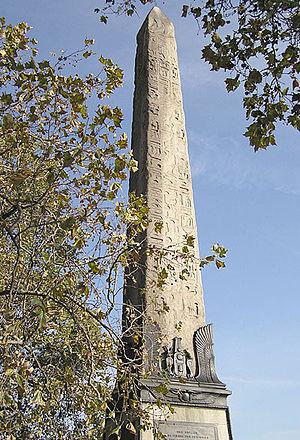
Héliopolis est le nom donné par les Grecs à la ville antique de Onou dans le delta du Nil. Elle était la capitale du treizième nome de Basse-Égypte.
Un obélisque est un monument monolithe élevé, utilisé notamment dans l'architecture sacrée de l'Égypte antique. Dans le vocabulaire architectural, l'obélisque se distingue de la pyramide par sa hauteur qui est supérieure à trois fois la moitié de la base.